Mouse in the Palace

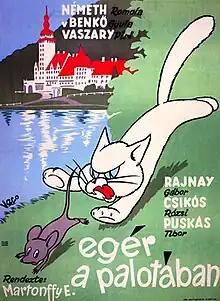

Mouse in the Palace (Hungarian: Egér a palotában) is a 1943 Hungarian comedy film directed by Emil Martonffi and starring Margit Makay, Gábor Rajnay and Romola Németh. It was shot at the Hunnia Studios in Budapest. The film's sets were designed by the art directors István Básthy and Sándor Iliszi.